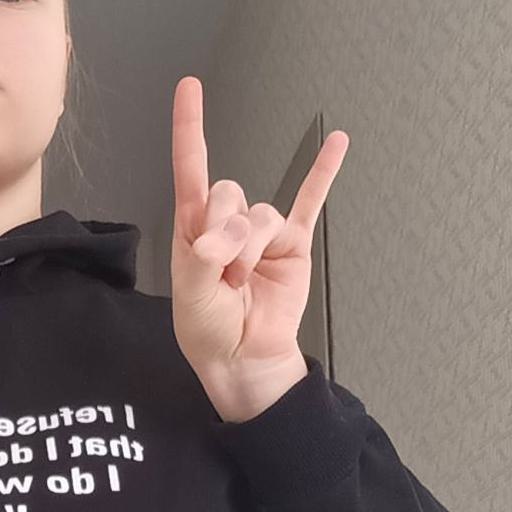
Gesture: rock